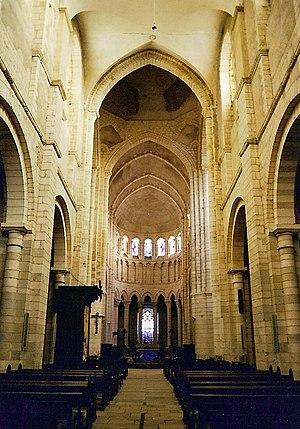
La Charité-sur-Loire est une commune française située dans le département de la Nièvre, en région Bourgogne-Franche-Comté.